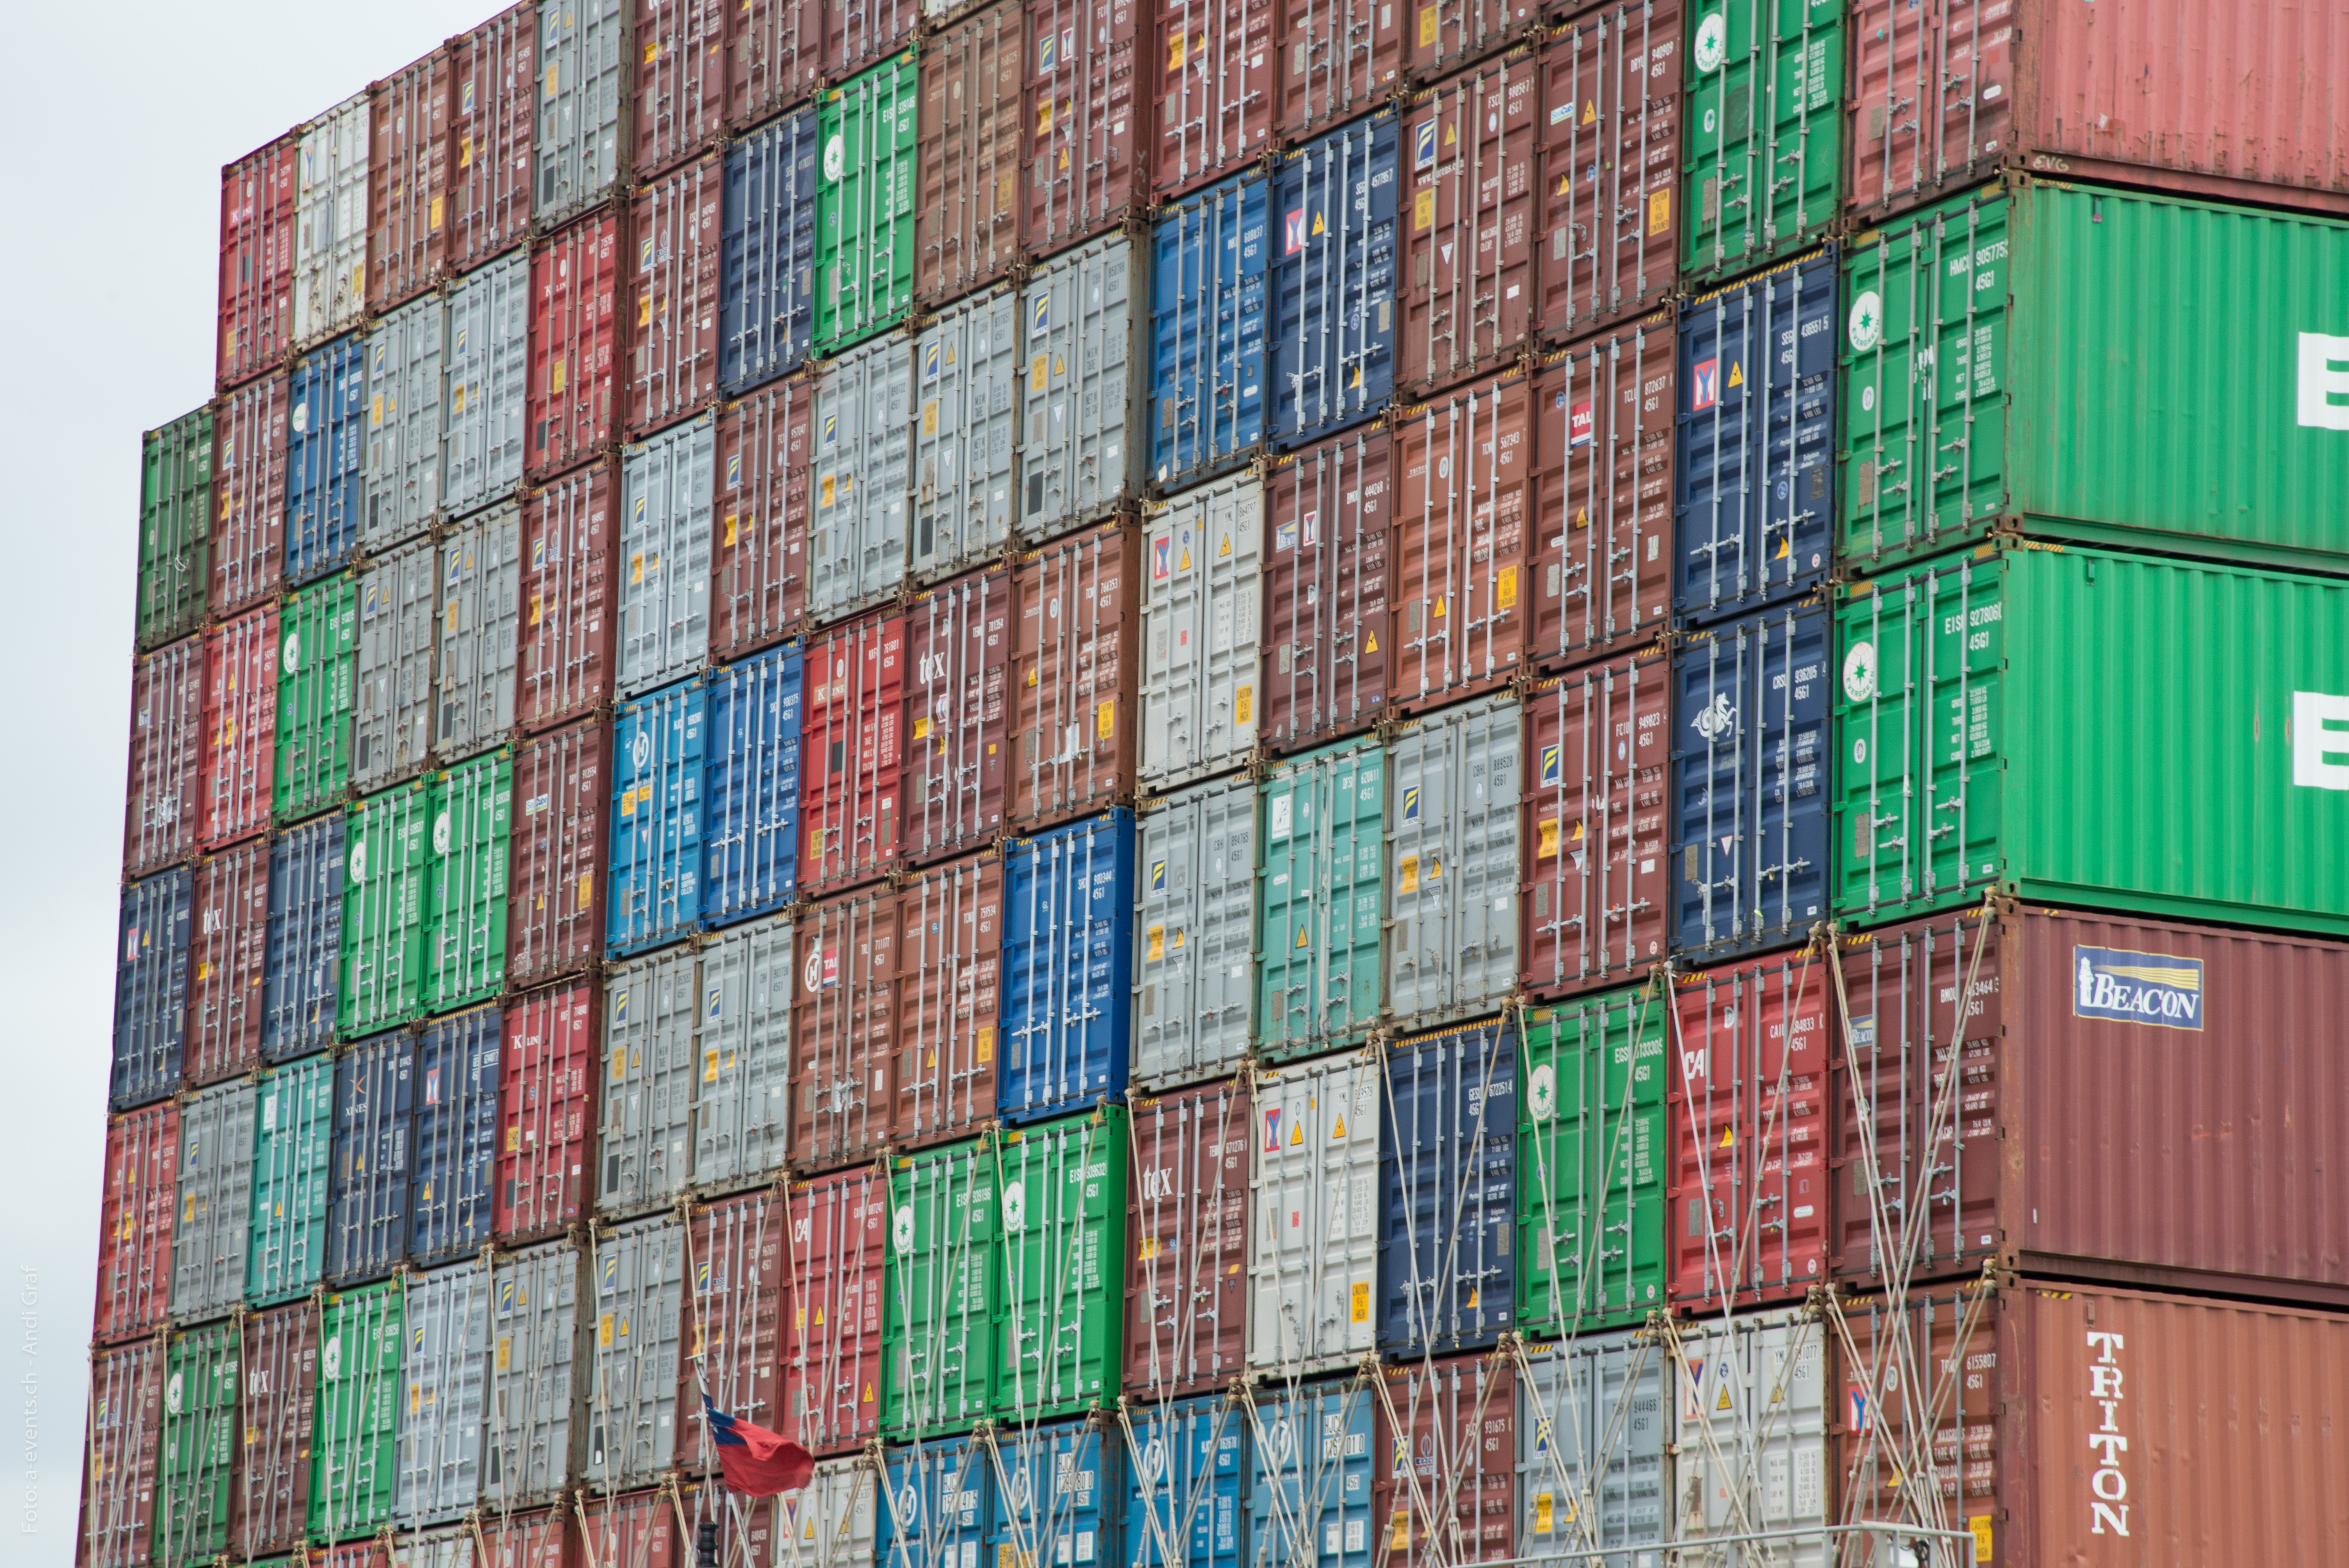
window, glass, skyscraper, wall, line, color, facade, port, brick, tower block, art, design, container, cargo, freighter, shipping, most, hamburg, container ship, container terminal, trade in goods, urban area